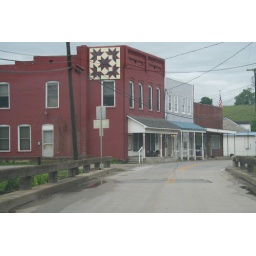
This quilt sign is on a building in Paint Lick KY.